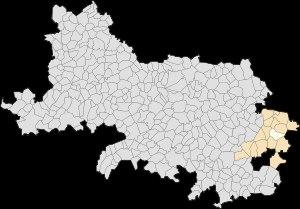
Marquion est une commune française située dans le département du Pas-de-Calais en région Hauts-de-France.